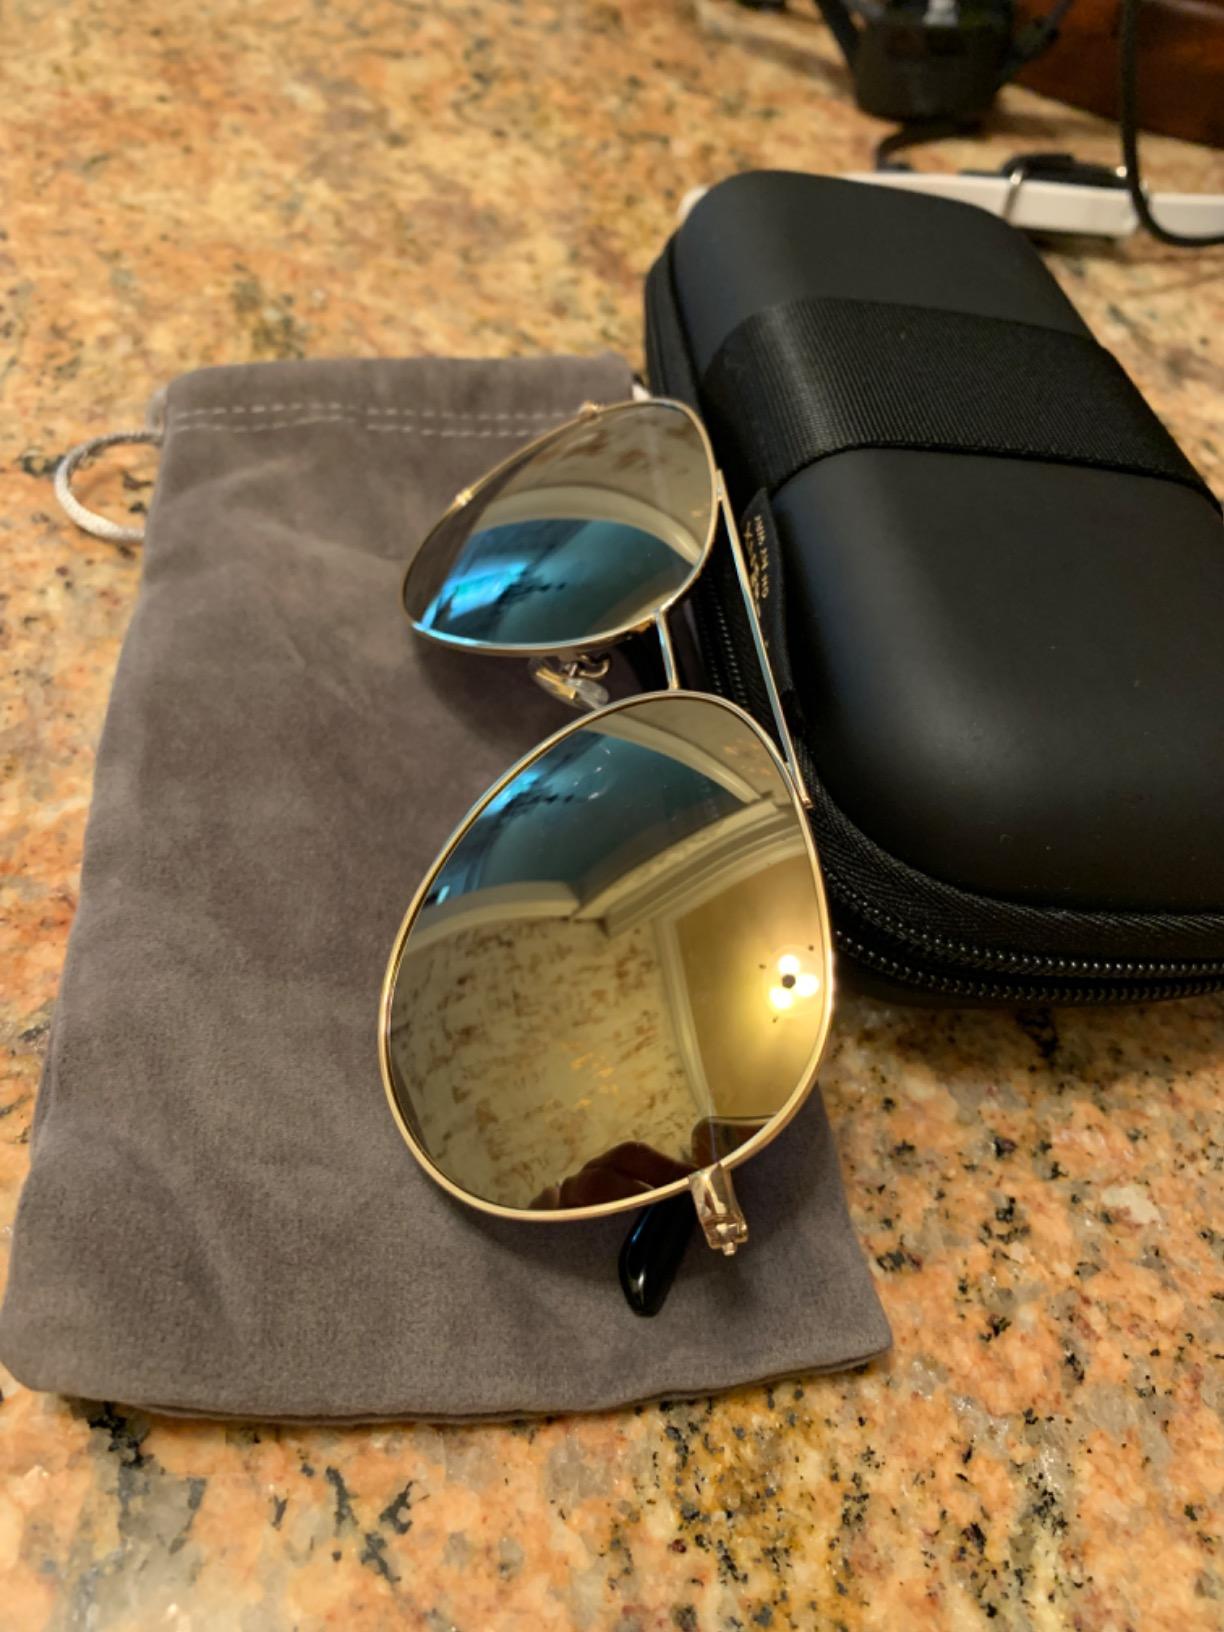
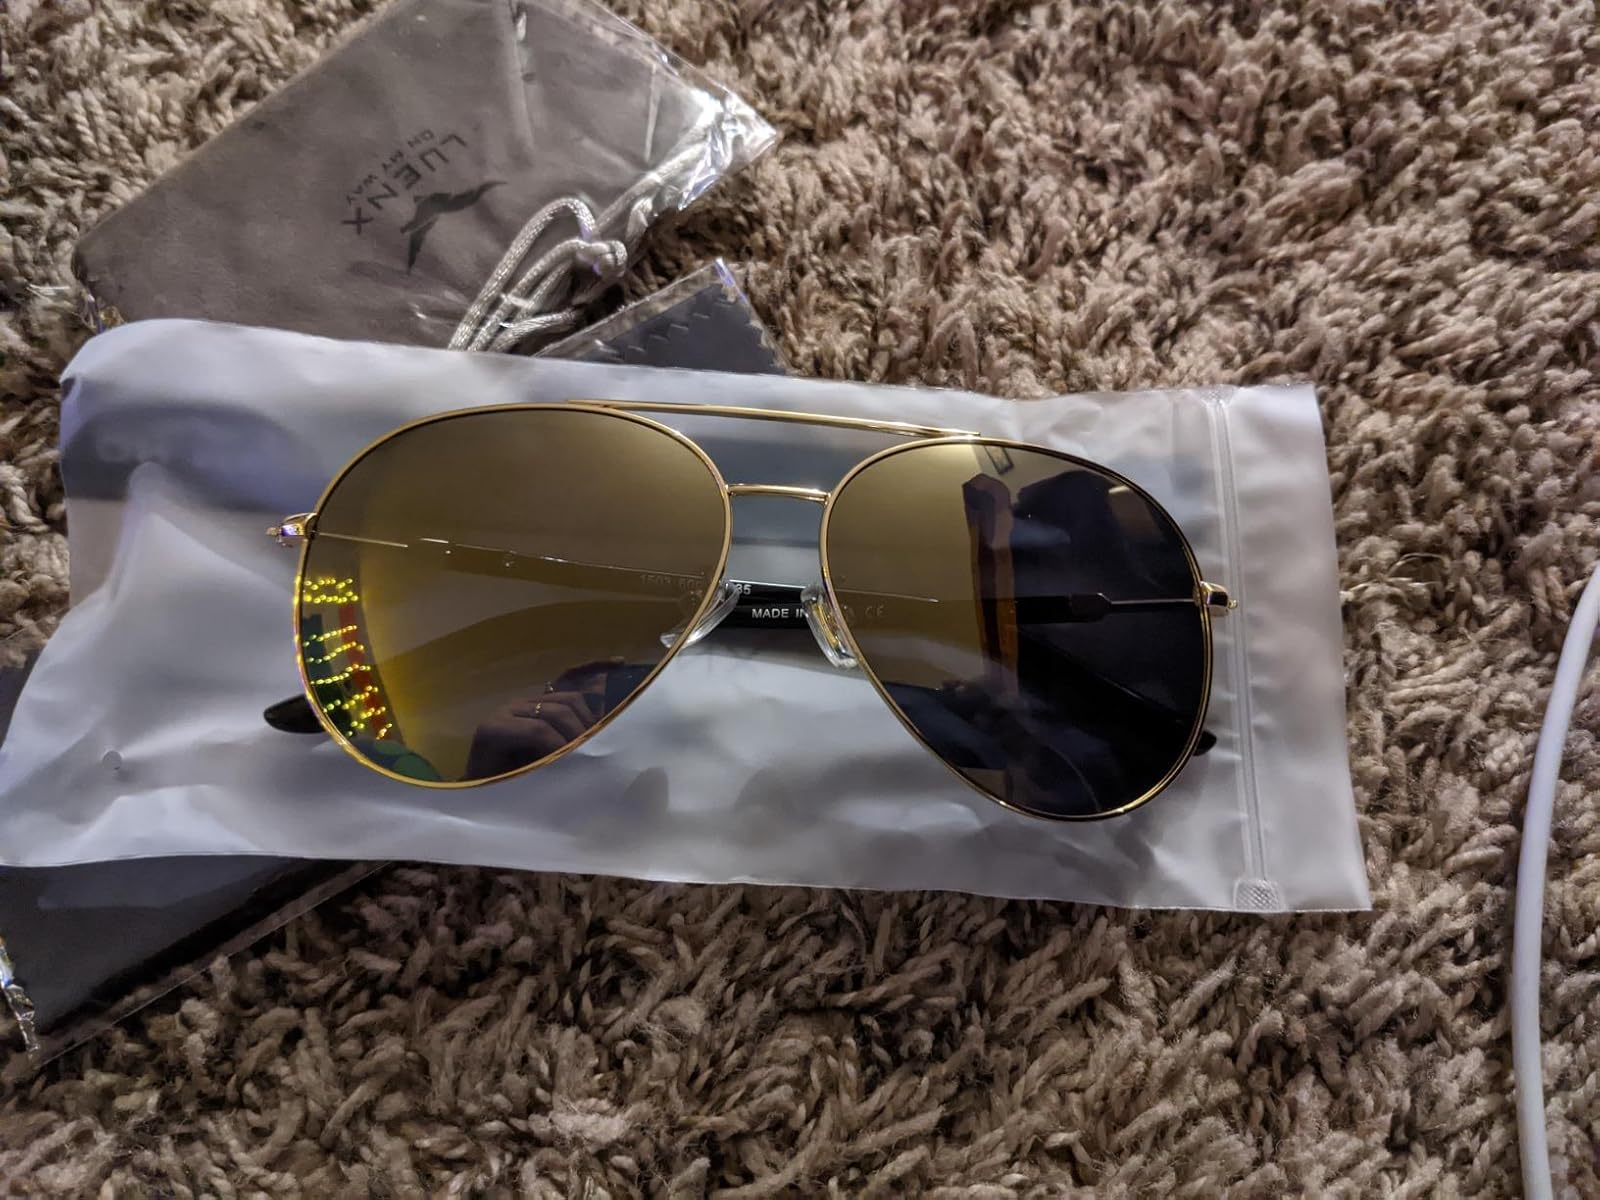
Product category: accessories_sunglasses
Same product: yes